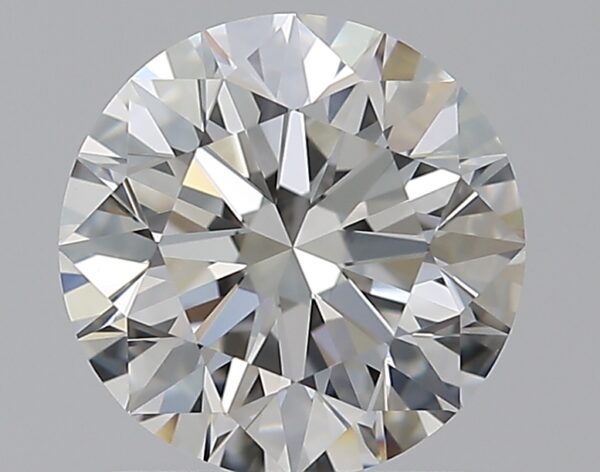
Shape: round
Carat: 1.2
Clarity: VS1
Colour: G
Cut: EX
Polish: EX
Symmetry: EX
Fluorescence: M
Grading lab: GIA
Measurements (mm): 6.73 x 6.77 x 4.24